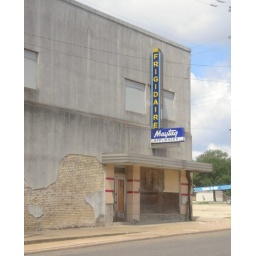
The business is long gone, and the building is sadly in disrepair, but the signs still look immaculate!